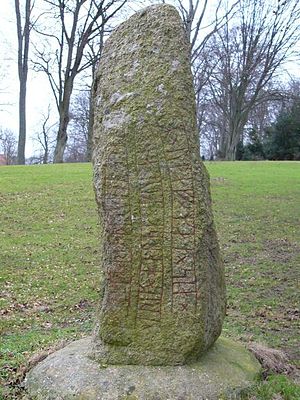
Bjäresjöstenene / DR 289
DR 289 is in Bjärsjöholm.
En noget formløs men rektangulær granitsten på en slidt græsplæne. Stenen er indgraveret med runer, som er lidt utydelige grundet den noget ru overflade.
Bjäresjöstenene er tre runesten fra vikingetiden, der fungerer som mindesmærker. Stenene var oprindeligt placeret i Bjäresjö, som ligger omkring 3 kilometer nordvest for Ystad, Skåne län, Sverige. To af stenene blev opdaget nær kirken, og to af stenene er blevet flyttet til andre nærliggende steder. Selvom disse tre sten er placeret i Sverige, har de fået danske betegnelser, idet Skåne var del af det historiske Danmark.